Phil Rizzuto

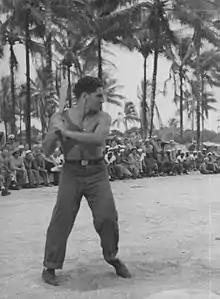
Rizzuto at bat in front of a group of sailors in the South Pacific during his time in the US Navy between 1943 and 1945

Rizzuto ended his rookie season playing in the 1941 World Series, and though he hit poorly, the Yankees beat the Dodgers. In the following year's World Series, Rizzuto led all hitters with a batting average of .381 and 8 hits. The light-hitting shortstop also contributed a home run, despite hitting just four in the regular season.